Gandikota Reservoir

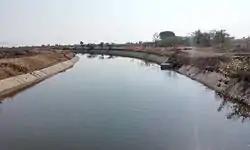
Gandikota lift canal near Simhadri Puram

This project was started as a part of Jalayagnam program. It was inaugurated on 22 September 2013. The reservoir, with gross storage capacity of , is located in Penna River Basin. This reservoir act as a Balancing reservoir to supply Krishna River water into Penna River basin in Kadapa district, Nellore district and Chittoor district.